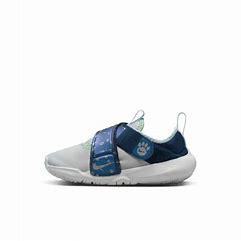
Brand: Nike
Model: Flex Advance